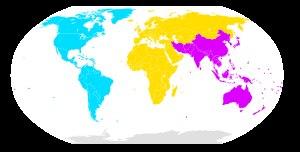
L’Union internationale des radioamateurs est une confédération internationale d'organisations radioamateurs nationales qui établit un forum d'affaires courantes et de représentation collective au sein de l'Union internationale des télécommunications. L'IARU sous le nom d'Union Internationale des Amateurs de TSF a été formée en 18 avril 1925 pendant son premier Congrès à Paris. Le protocole fut écrit en trois langues : anglais, français et espéranto.
Les radioamateurs sont des personnes qui pratiquent, sans intérêt pécuniaire, un loisir technique permettant d'expérimenter les techniques de transmission et par conséquences d'établir des liaisons radio avec d'autres radioamateurs du monde entier. Beaucoup d'avancées technologiques sont dues aux radioamateurs, c'est par exemple grâce à eux que les fréquences au-dessus de 30 MHz sont aujourd'hui utilisées. L'activité radioamateur permet d'acquérir ainsi des connaissances techniques dans les domaines de la radio et de l'électronique et de développer des liens d'amitié entre amateurs de différents pays.